Mary H. Matthews Lustron House

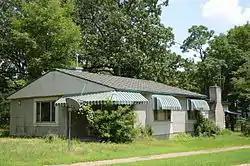

The Mary H. Matthews Lustron House was a historic house at 5021 Maryland Avenue in Little Rock, Arkansas. It was a single-story prefabricated house, erected on site about 1949. It was one of four known surviving examples of a Lustron house in the state (out of twelve documented to be shipped into the state). These houses were prefabricated in Columbus, Ohio, and feature a steel frame clad in porcelain-enameled steel panels. The roof was also clad in similar panel and retained other original features.